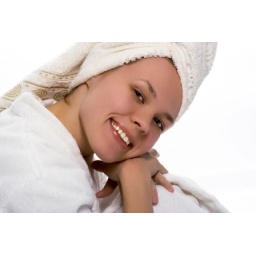
beauty girl in towel relaxing after shower on white background